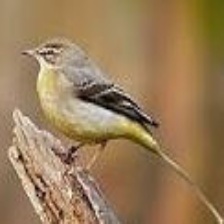
Species: FOREST WAGTAIL
Scientific name: DENDRONANTHUS INDICUS